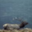
Label: deer